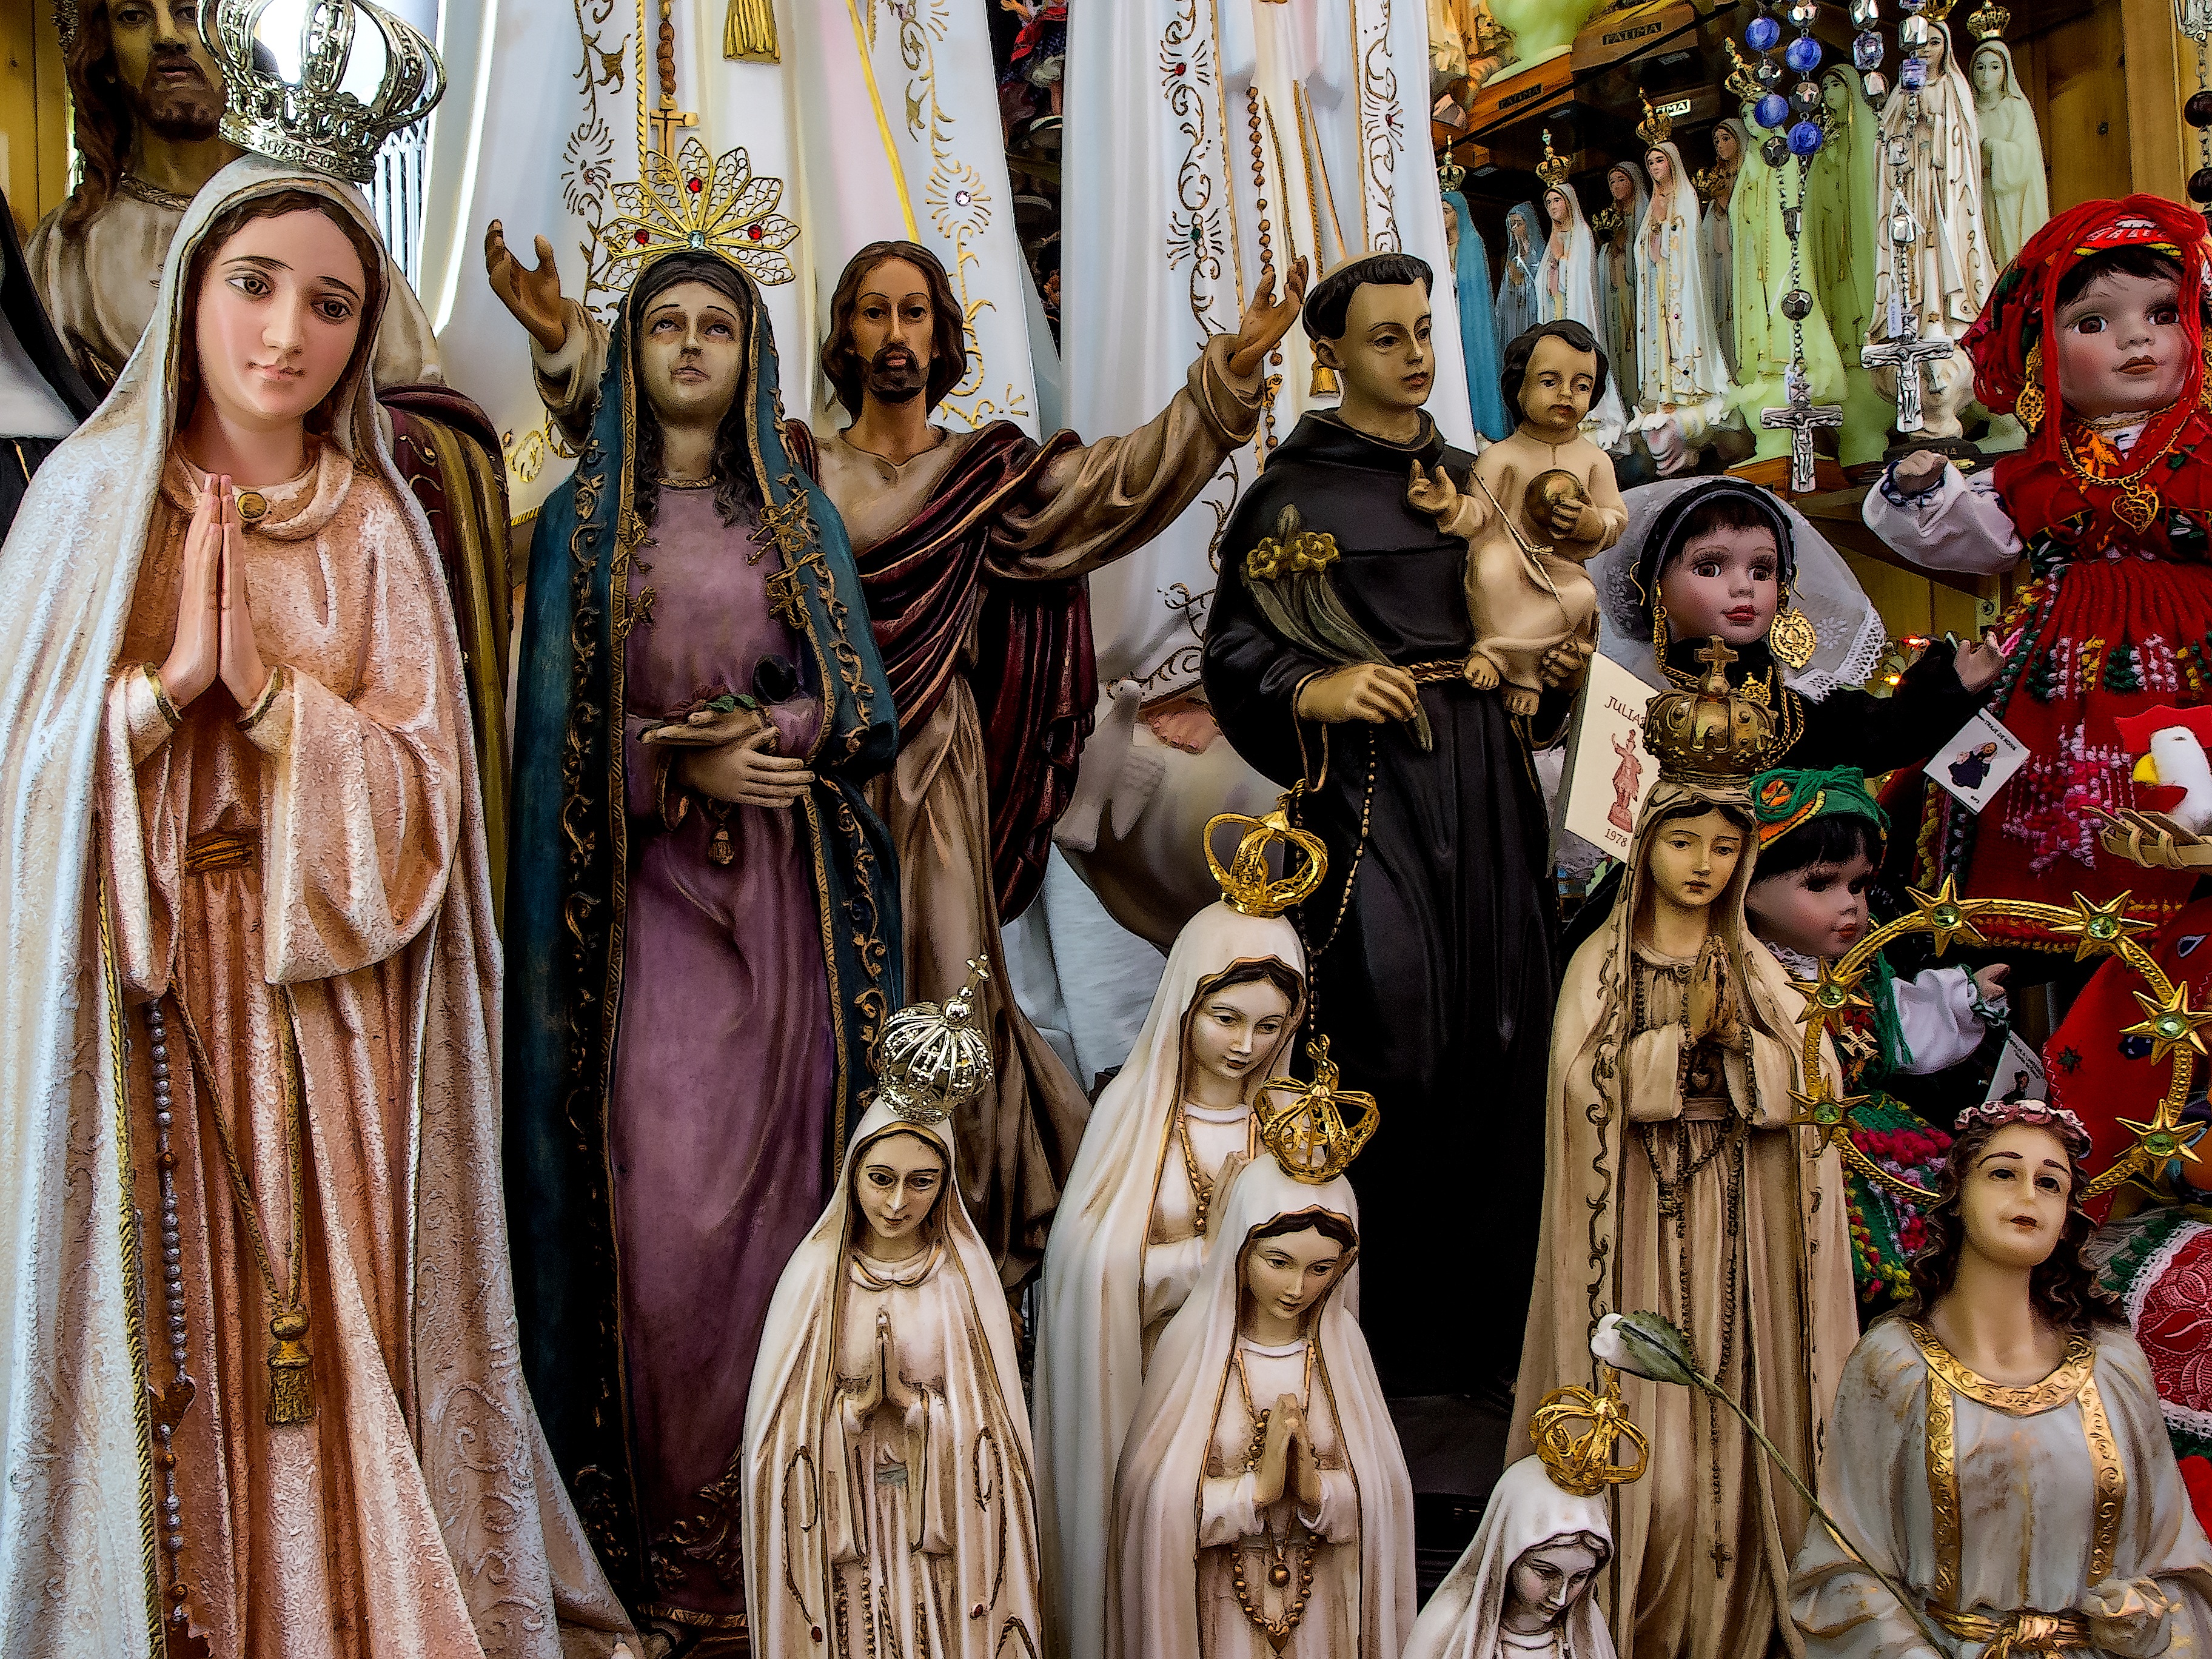
people, statue, shop, religion, christ, temple, altar, wrist, snowman, maria, jesus, santos, virgin, middle ages, devotion, superstition, imagery, ancient history